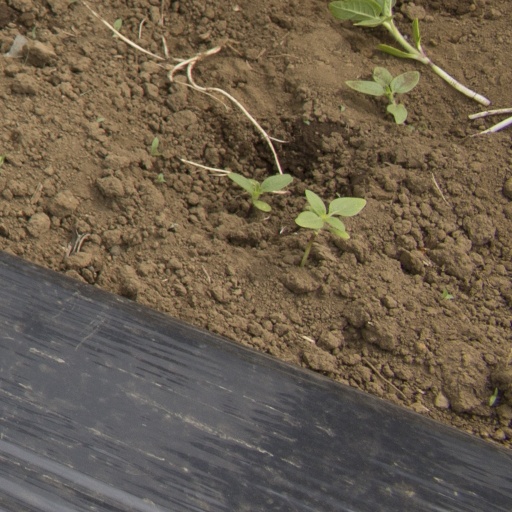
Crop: Jerusalem artichoke